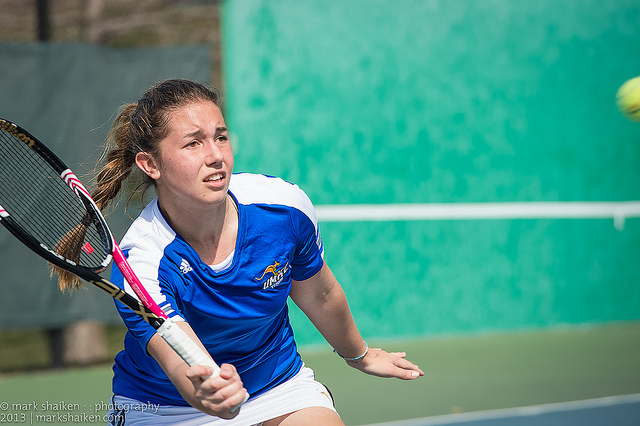
người phụ nữ áo tím đang chơi tennis trên sân